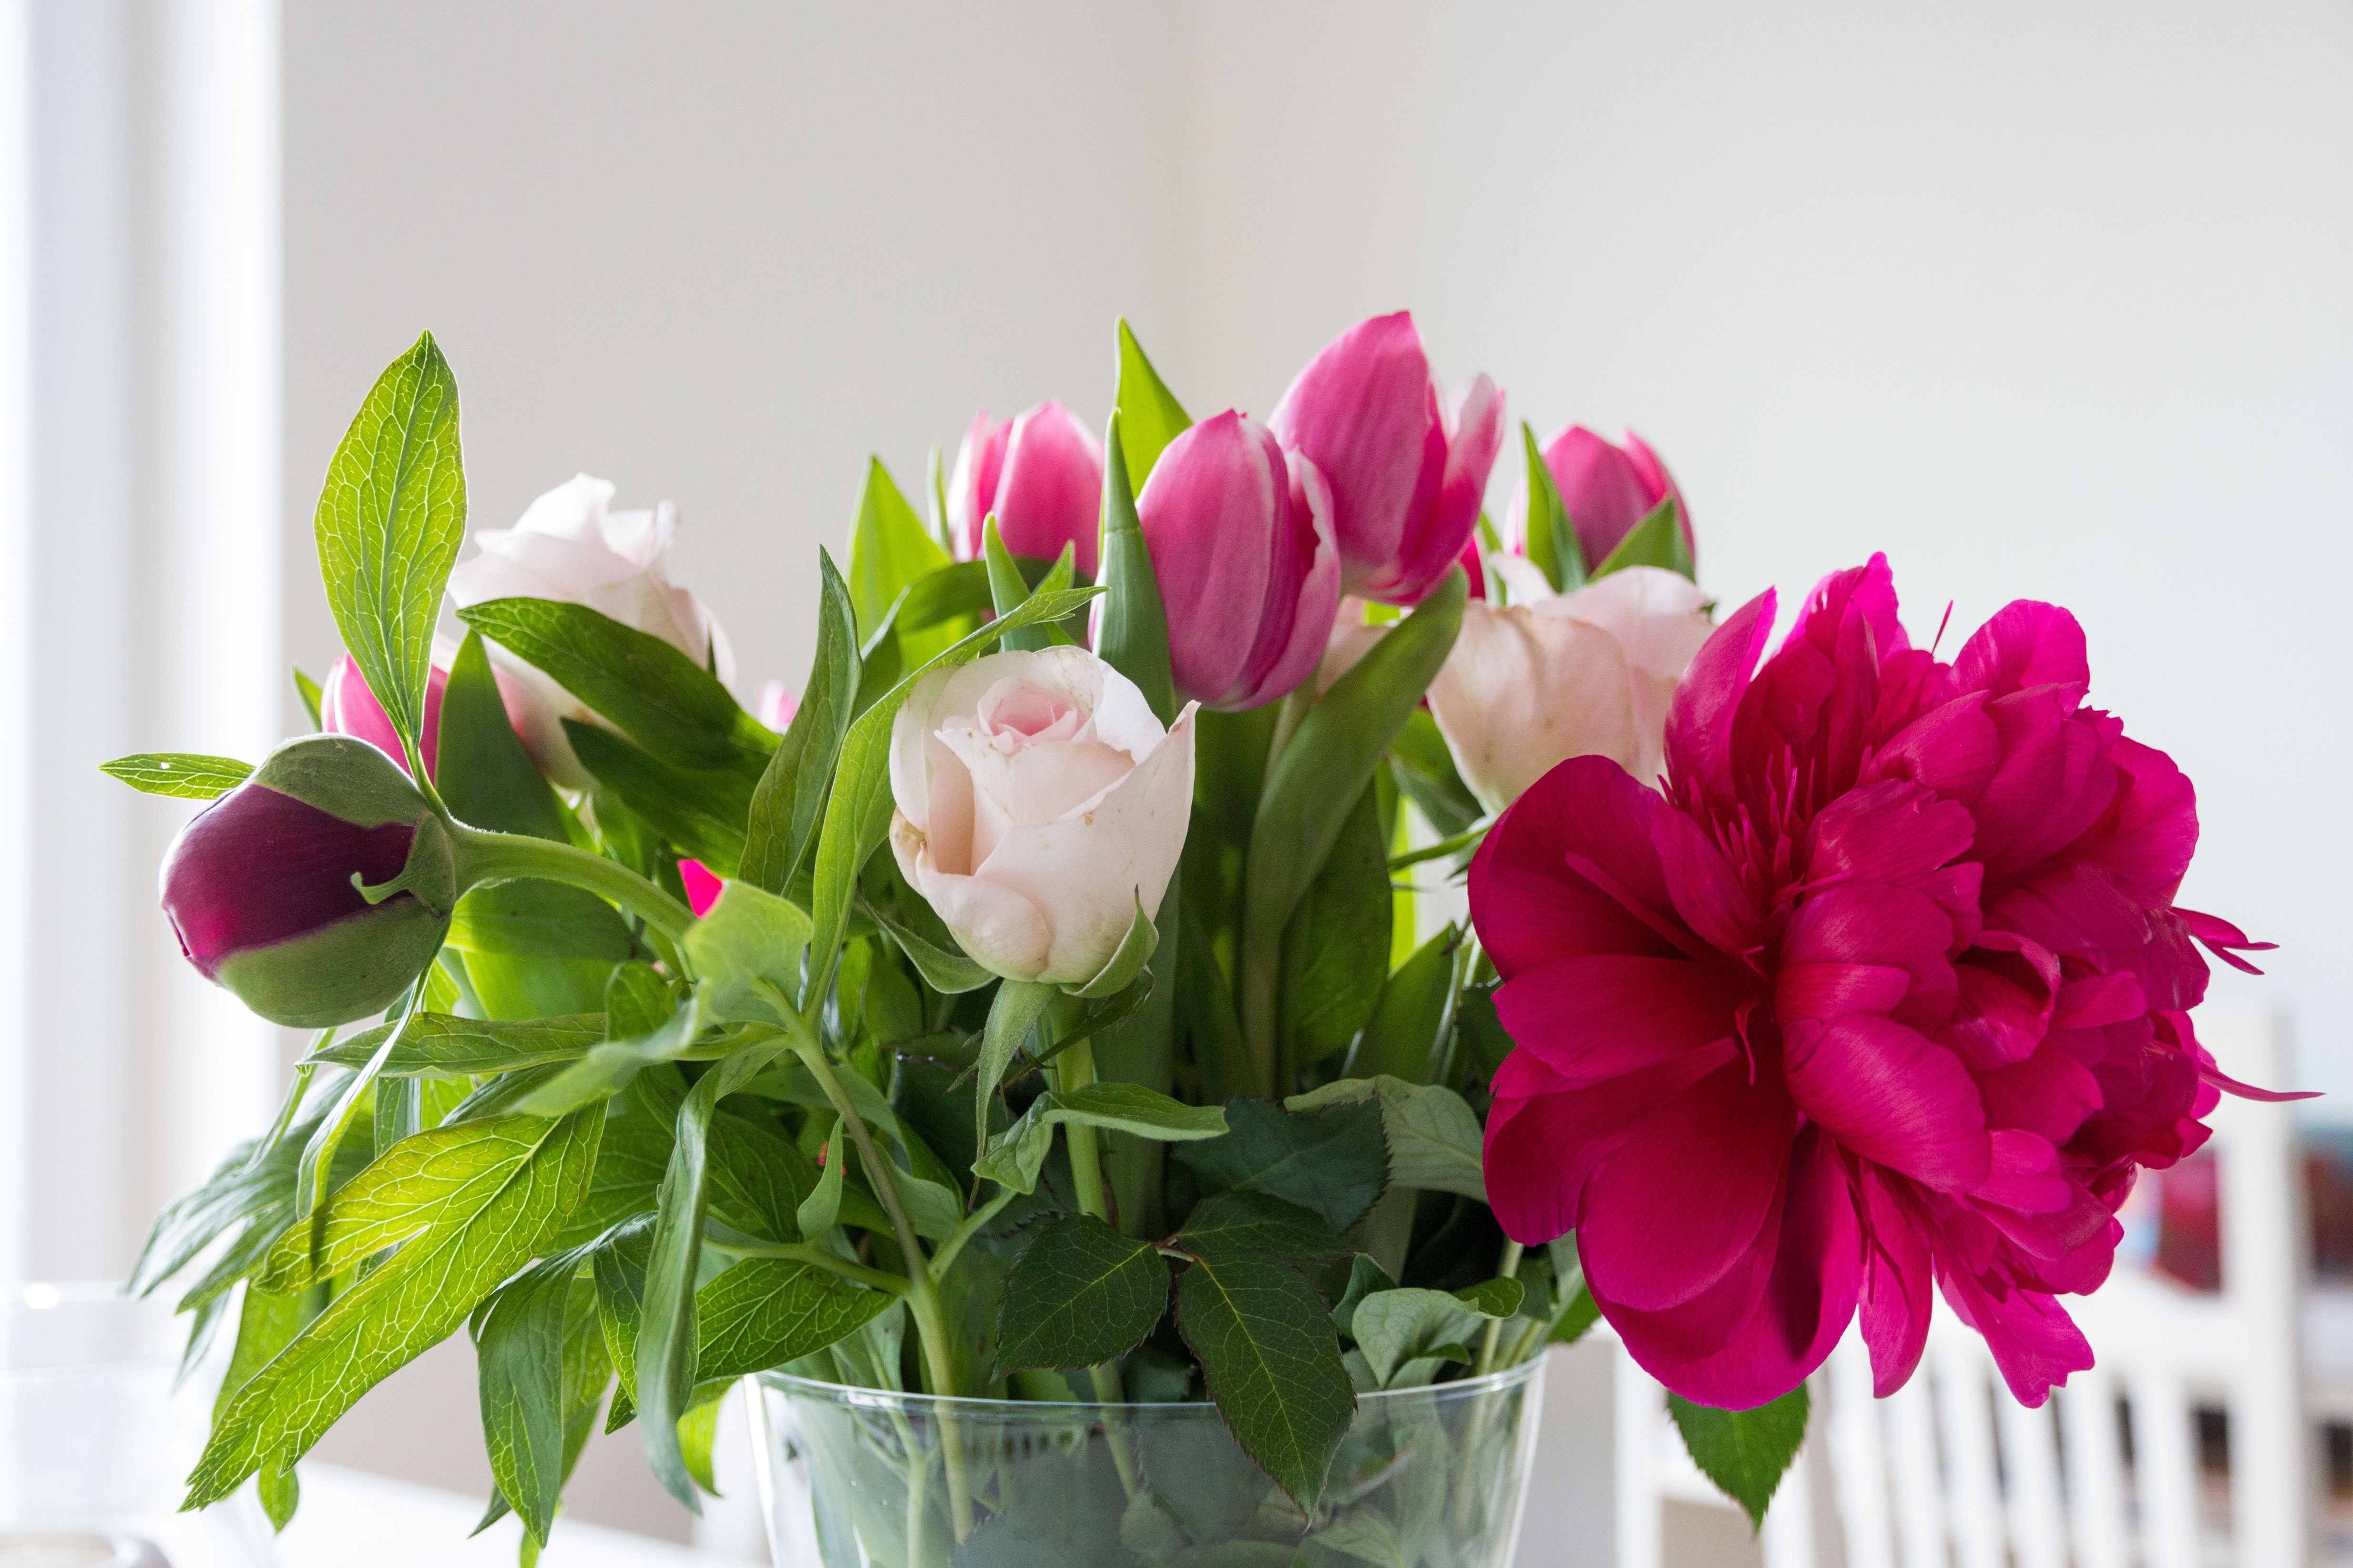
plant, flower, petal, tulip, bouquet, colorful, pink, close, flowers, roses, tulips, bouquet of flowers, floristry, peony, flowering plant, flower bouquet, cut flowers, floral design, land plant, flower arranging